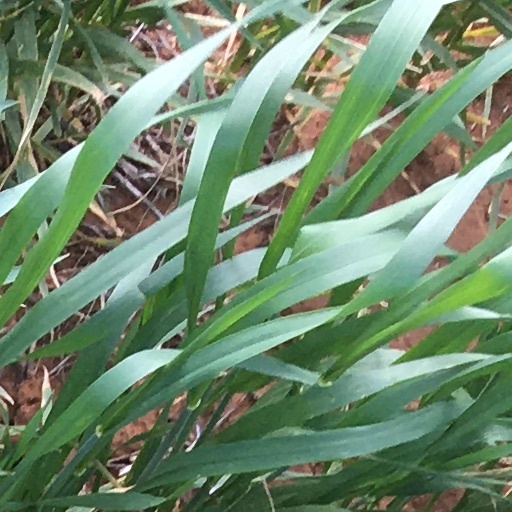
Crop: wheat